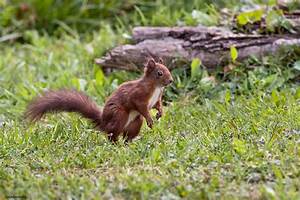
Label: squirrel